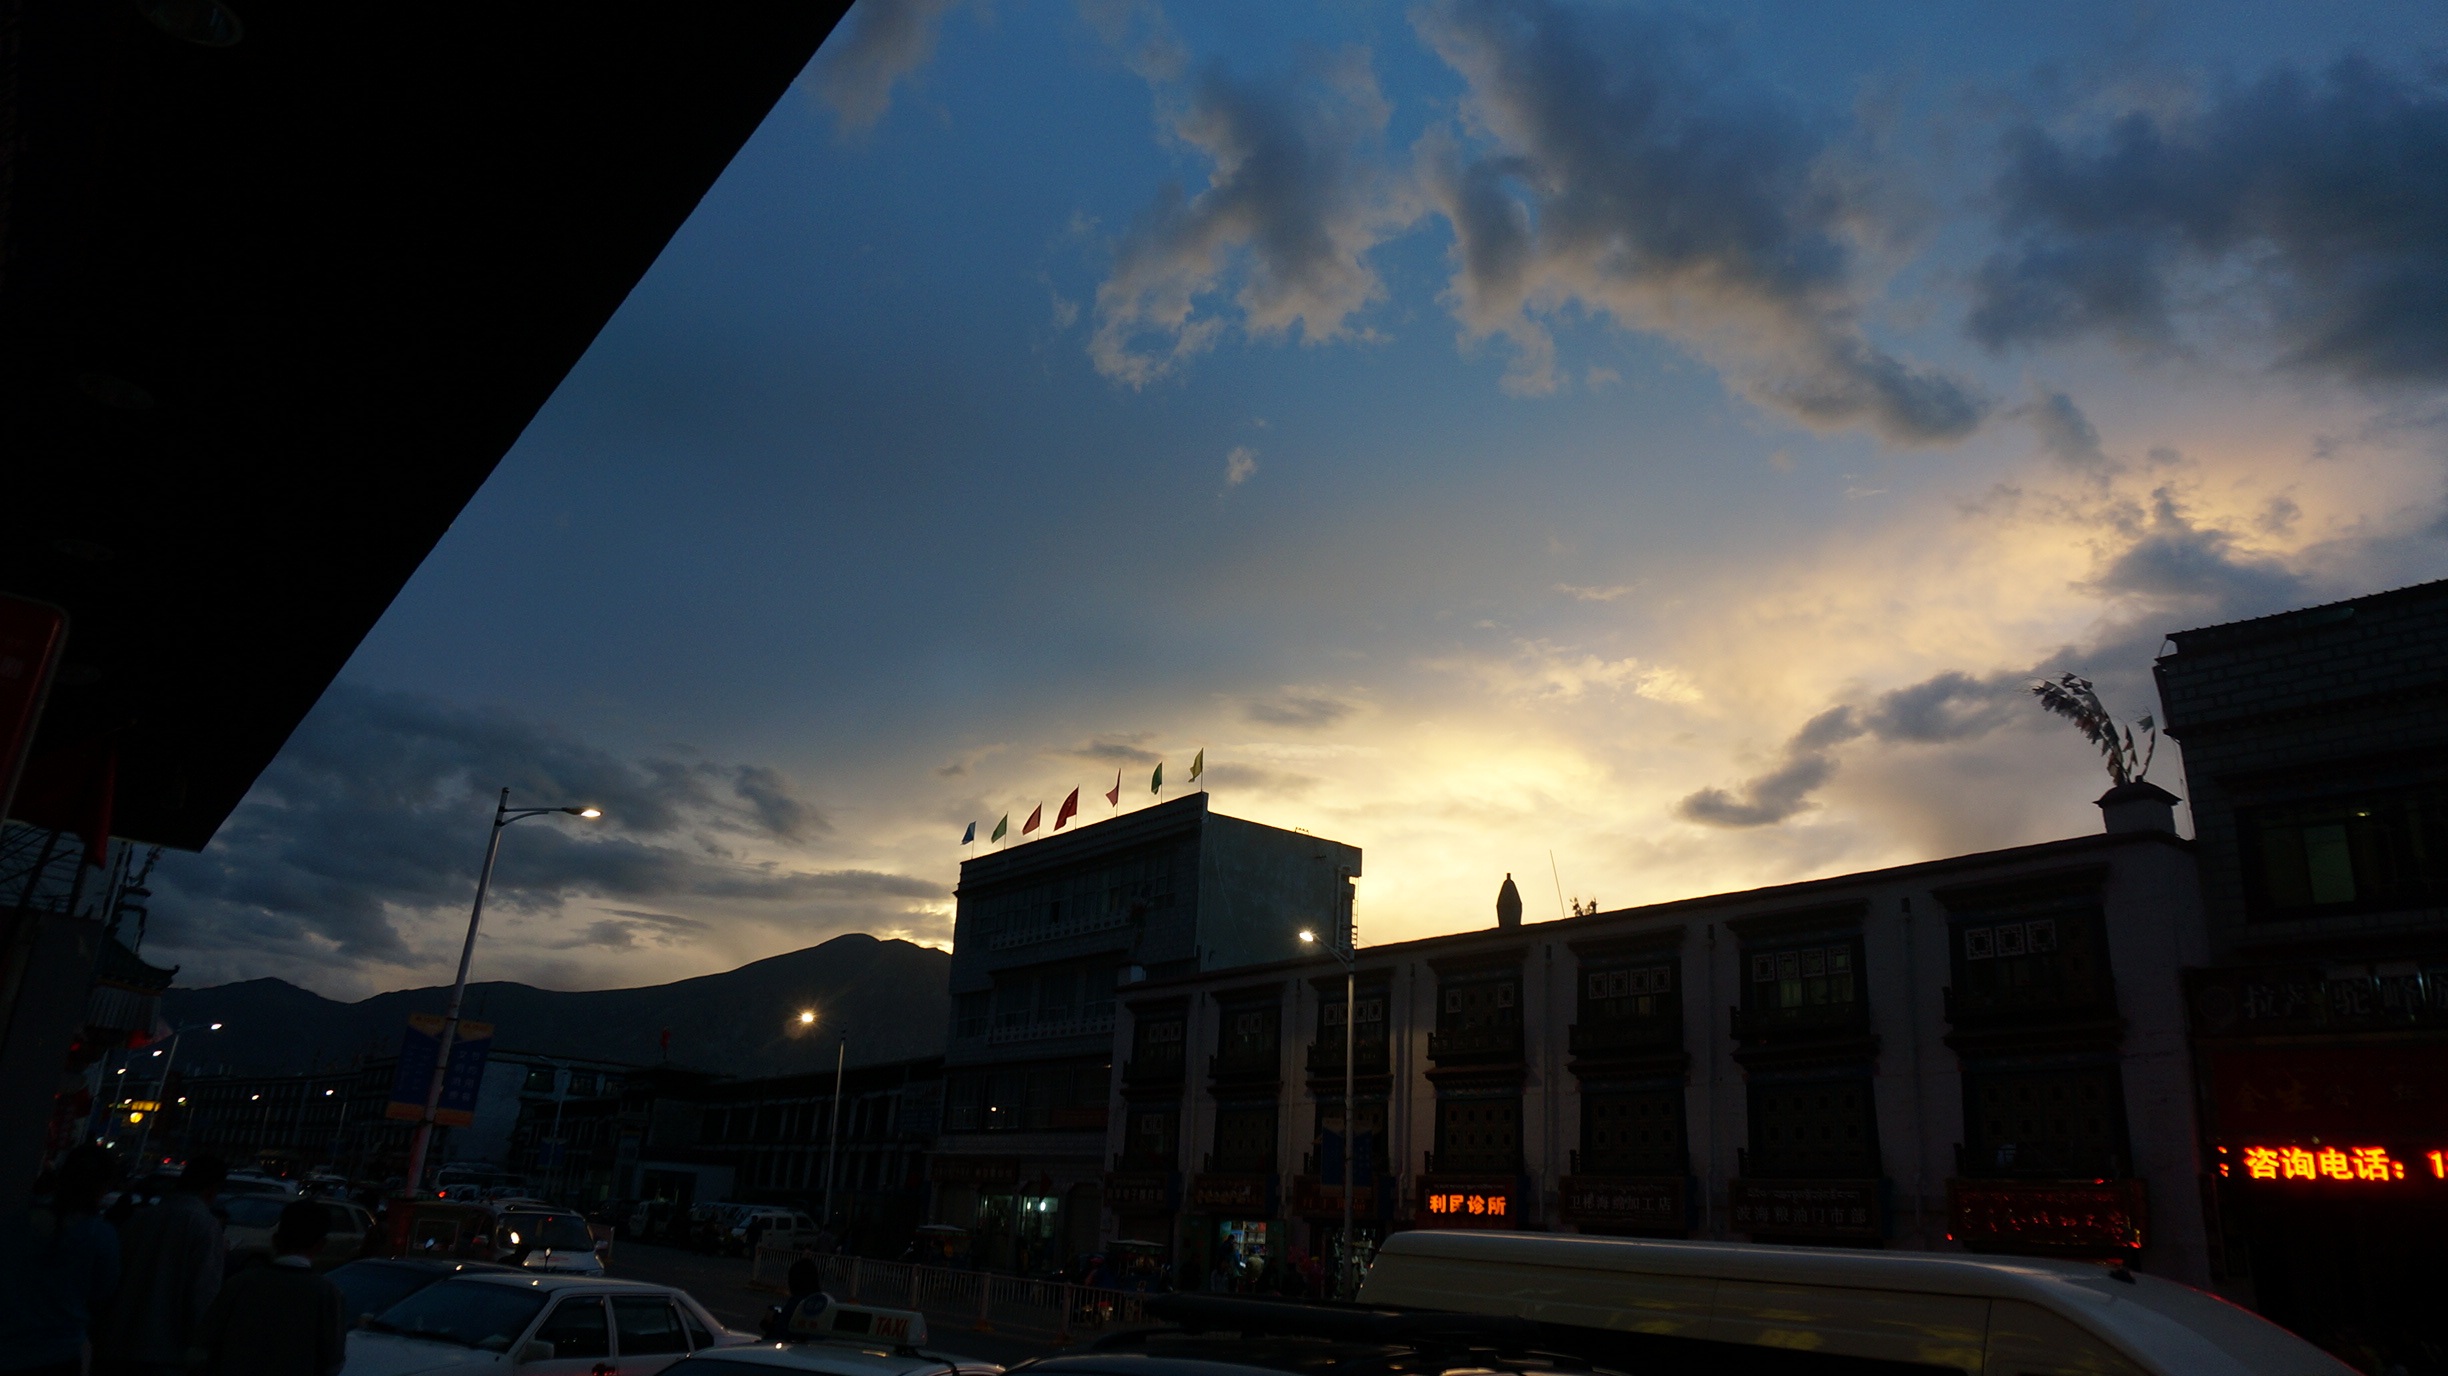
silhouette, light, cloud, sky, sunset, night, sunlight, morning, dawn, atmosphere, cityscape, dusk, evening, reflection, darkness, tibet